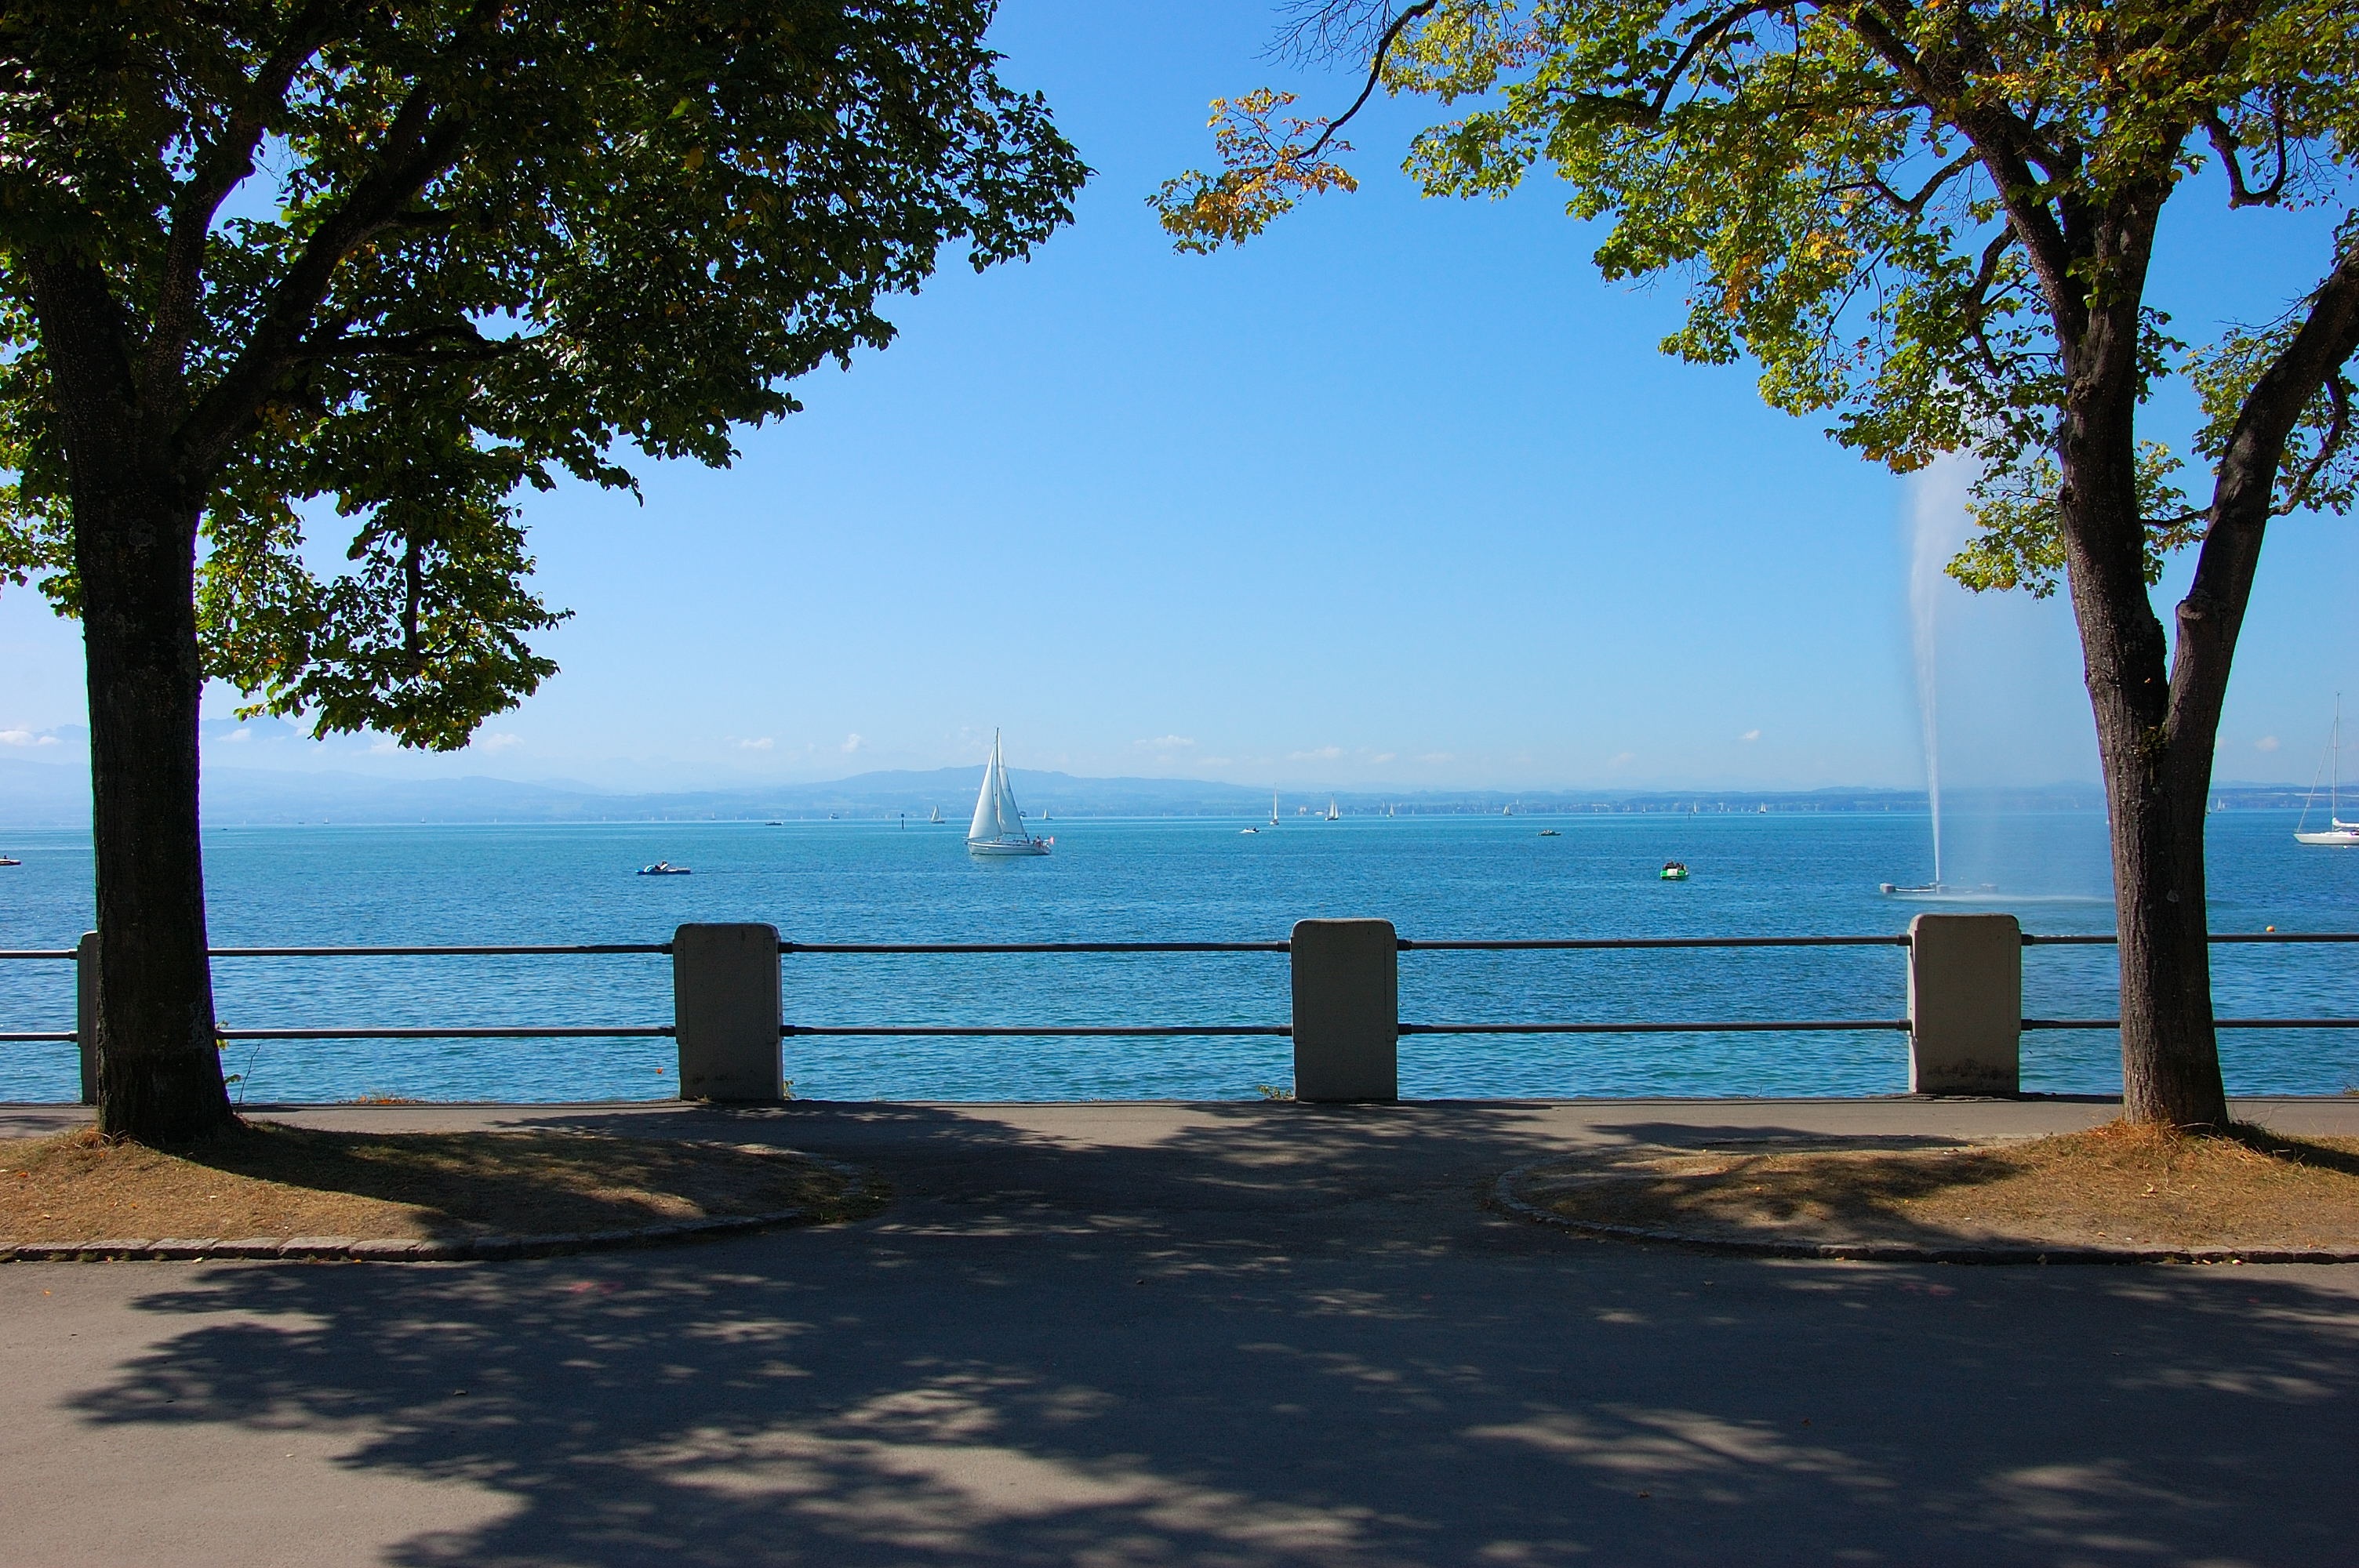
beach, sea, coast, tree, water, ocean, horizon, sunlight, morning, shore, vacation, bay, body of water, boats, germany, lake constance, sailing boats, constance, arecales